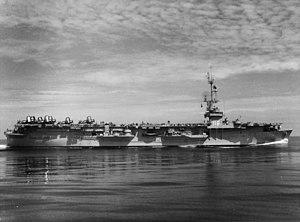
Les porte-avions d'escorte de la marine américaine ont joué un rôle important lors de la Seconde Guerre mondiale en participant à la victoire alliée sur les sous-marins allemands, pendant la Bataille de l'Atlantique et en apportant un appui aérien indispensable lors d' opérations amphibies majeures, tant en Europe que sur le théâtre du Pacifique. Ils ont également joué un rôle moins connu mais tout aussi indispensable en soulageant les porte-avions d'escadre des missions de formation des pilotes, de protection des convois logistiques dans le Pacifique et de transport d'aviation.